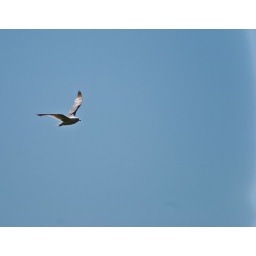
The summer wind was gently moving around us. Up in the air, was a seagull, flying free in the blue sky.